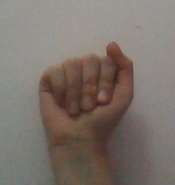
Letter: saad